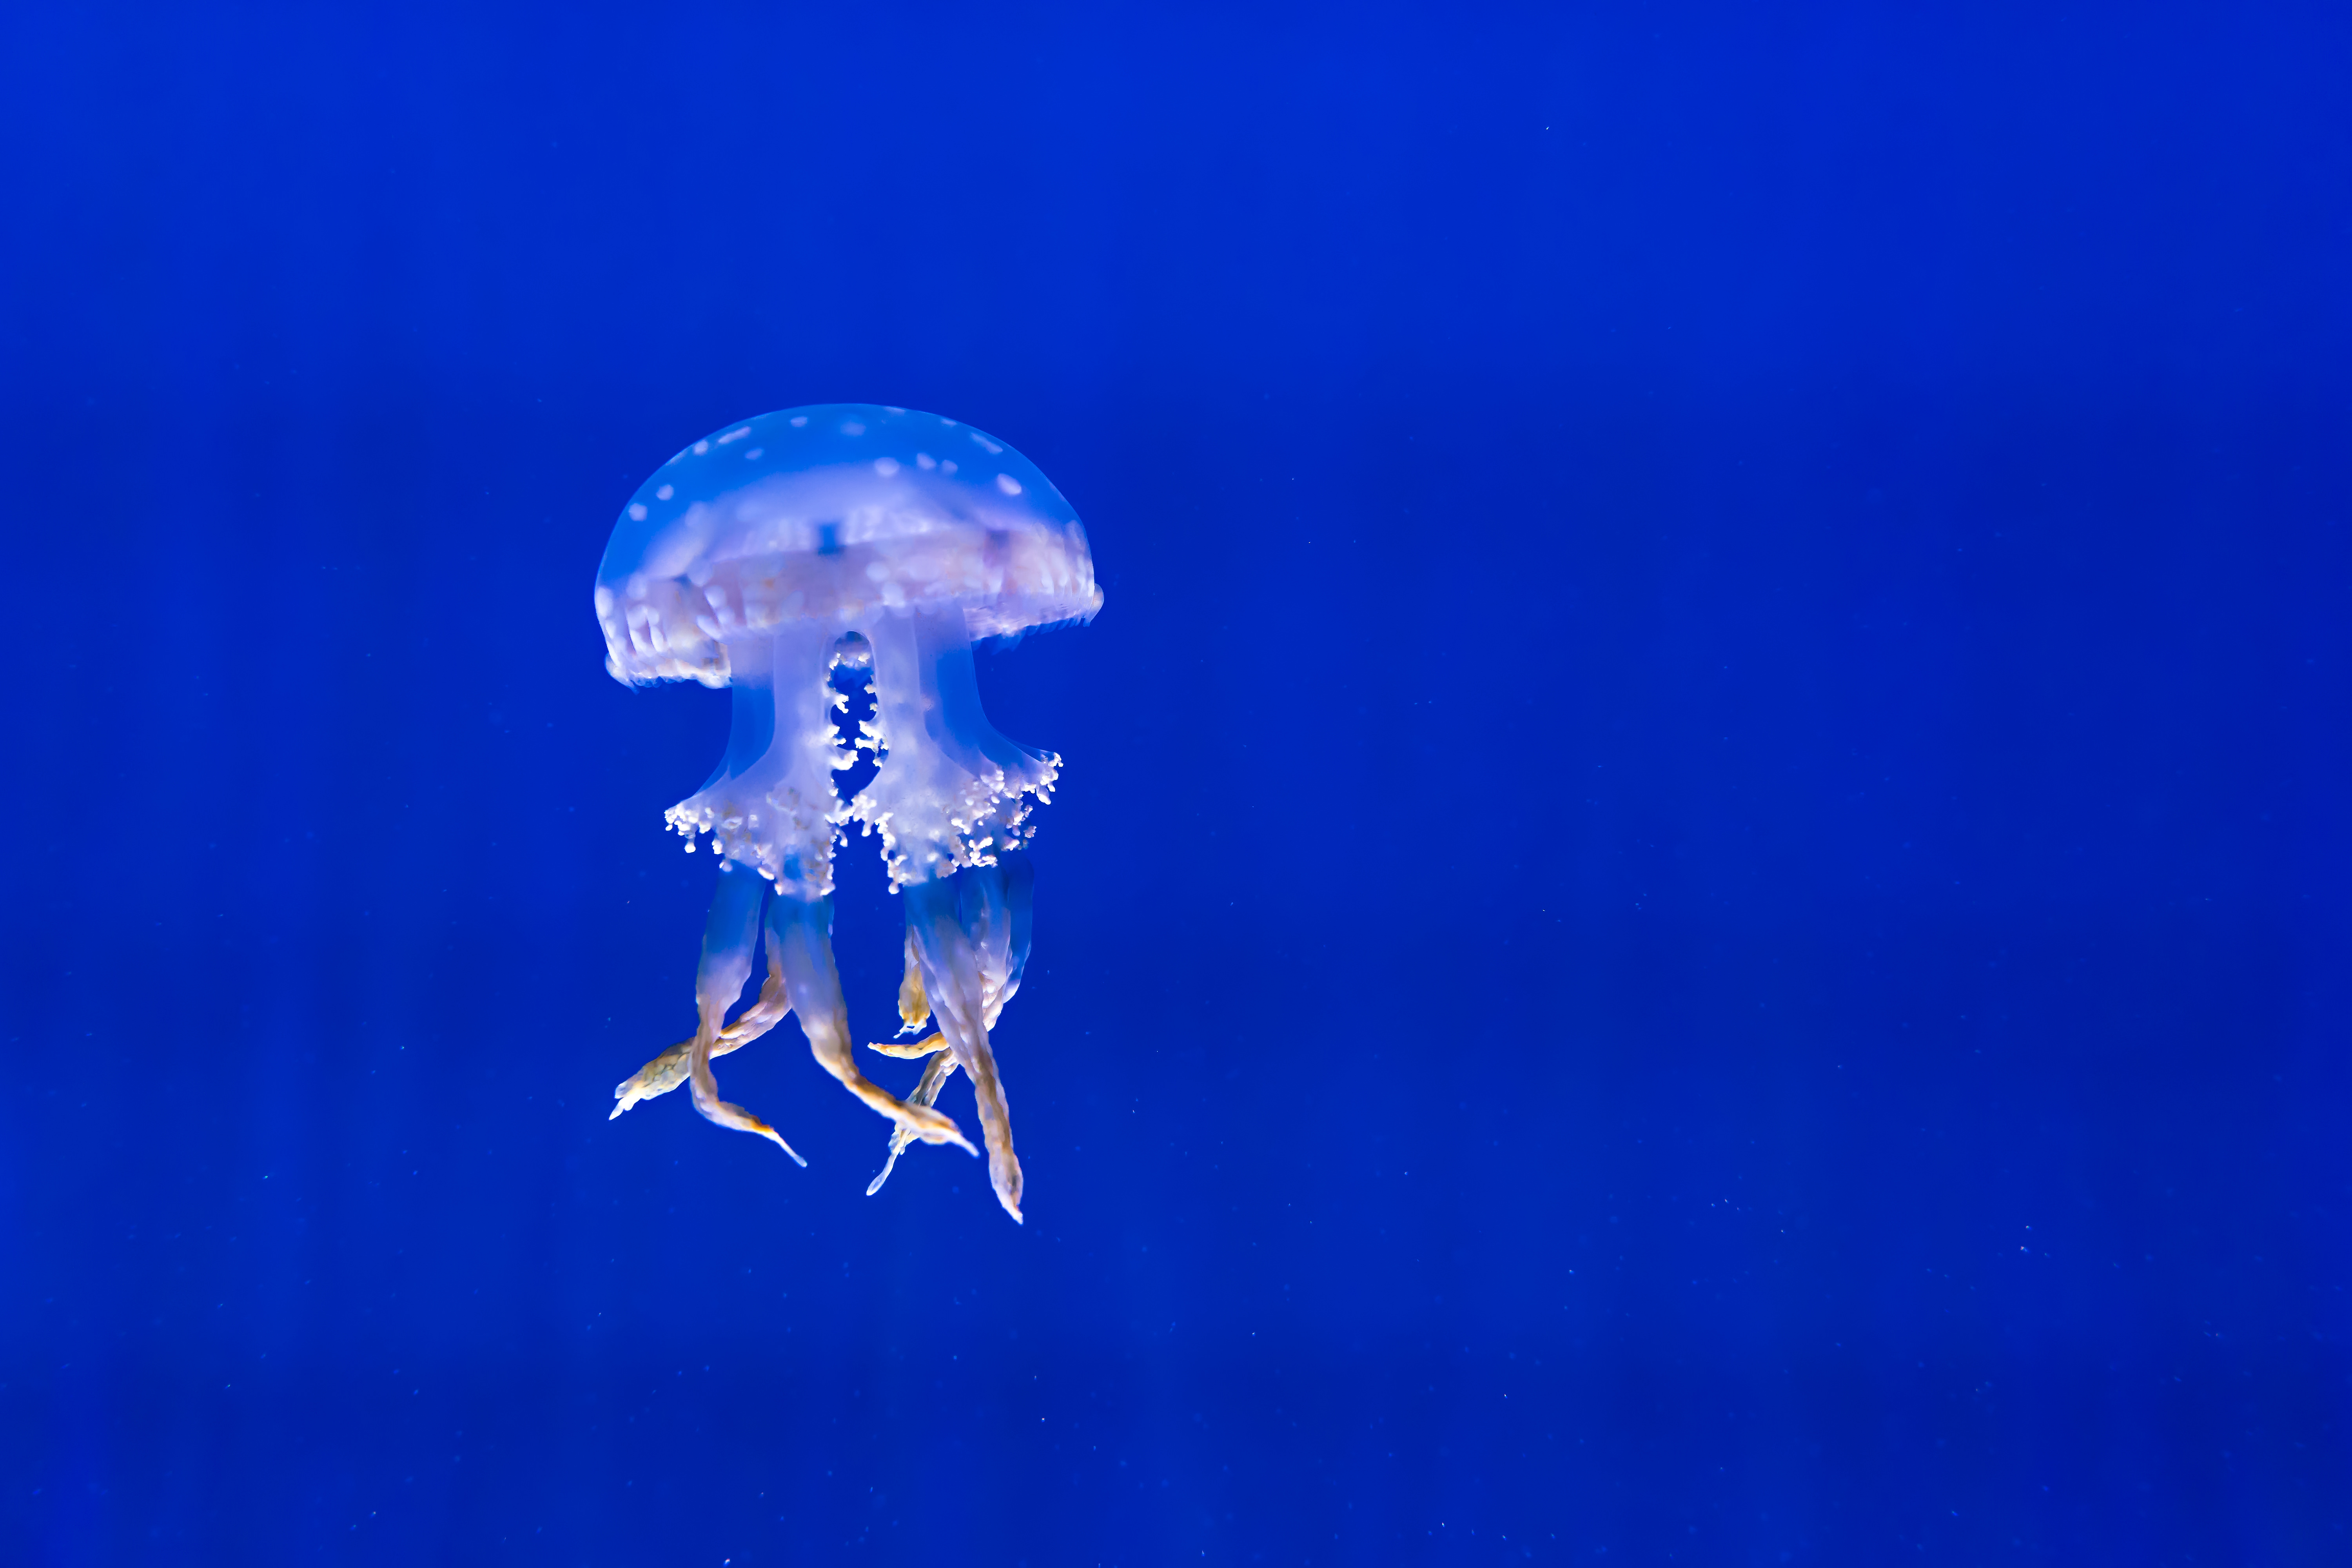
sea, water, ocean, underwater, color, biology, jellyfish, blue, sealife, swimming, invertebrate, marine life, outdoors, turquoise, aquarium, cnidaria, deep, marine biology, marine invertebrates